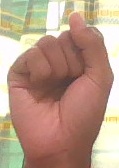
ASL sign: S